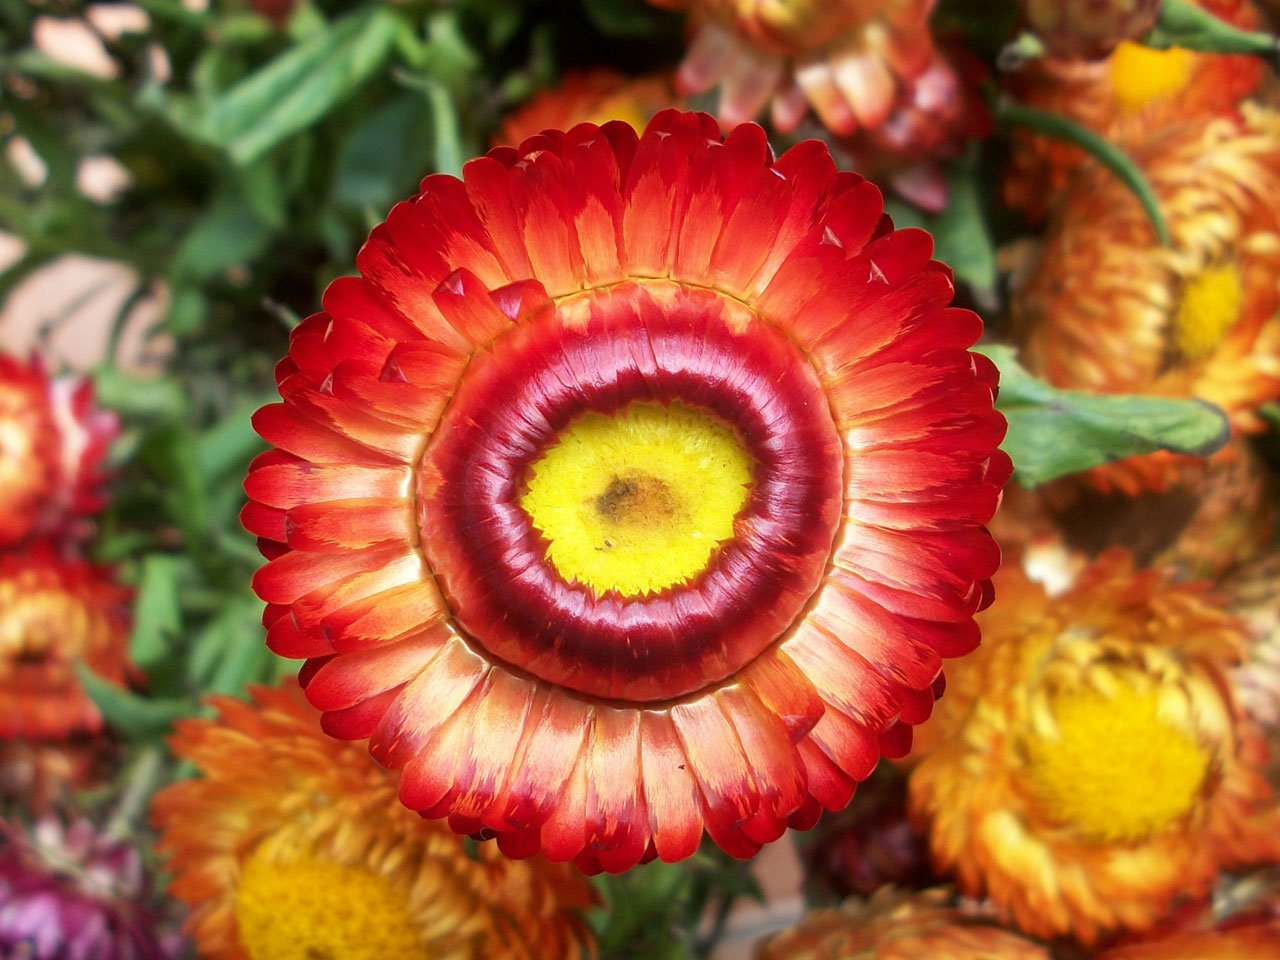
nature, plant, leaf, flower, petal, red, produce, autumn, yellow, flora, flowers, close up, petals, floristry, macro photography, flowering plant, land plant